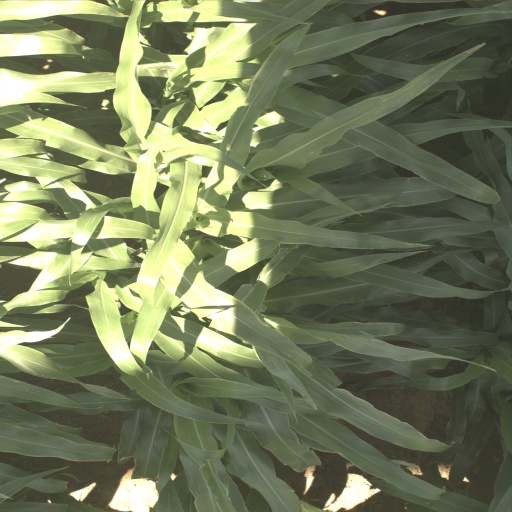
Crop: sorghum